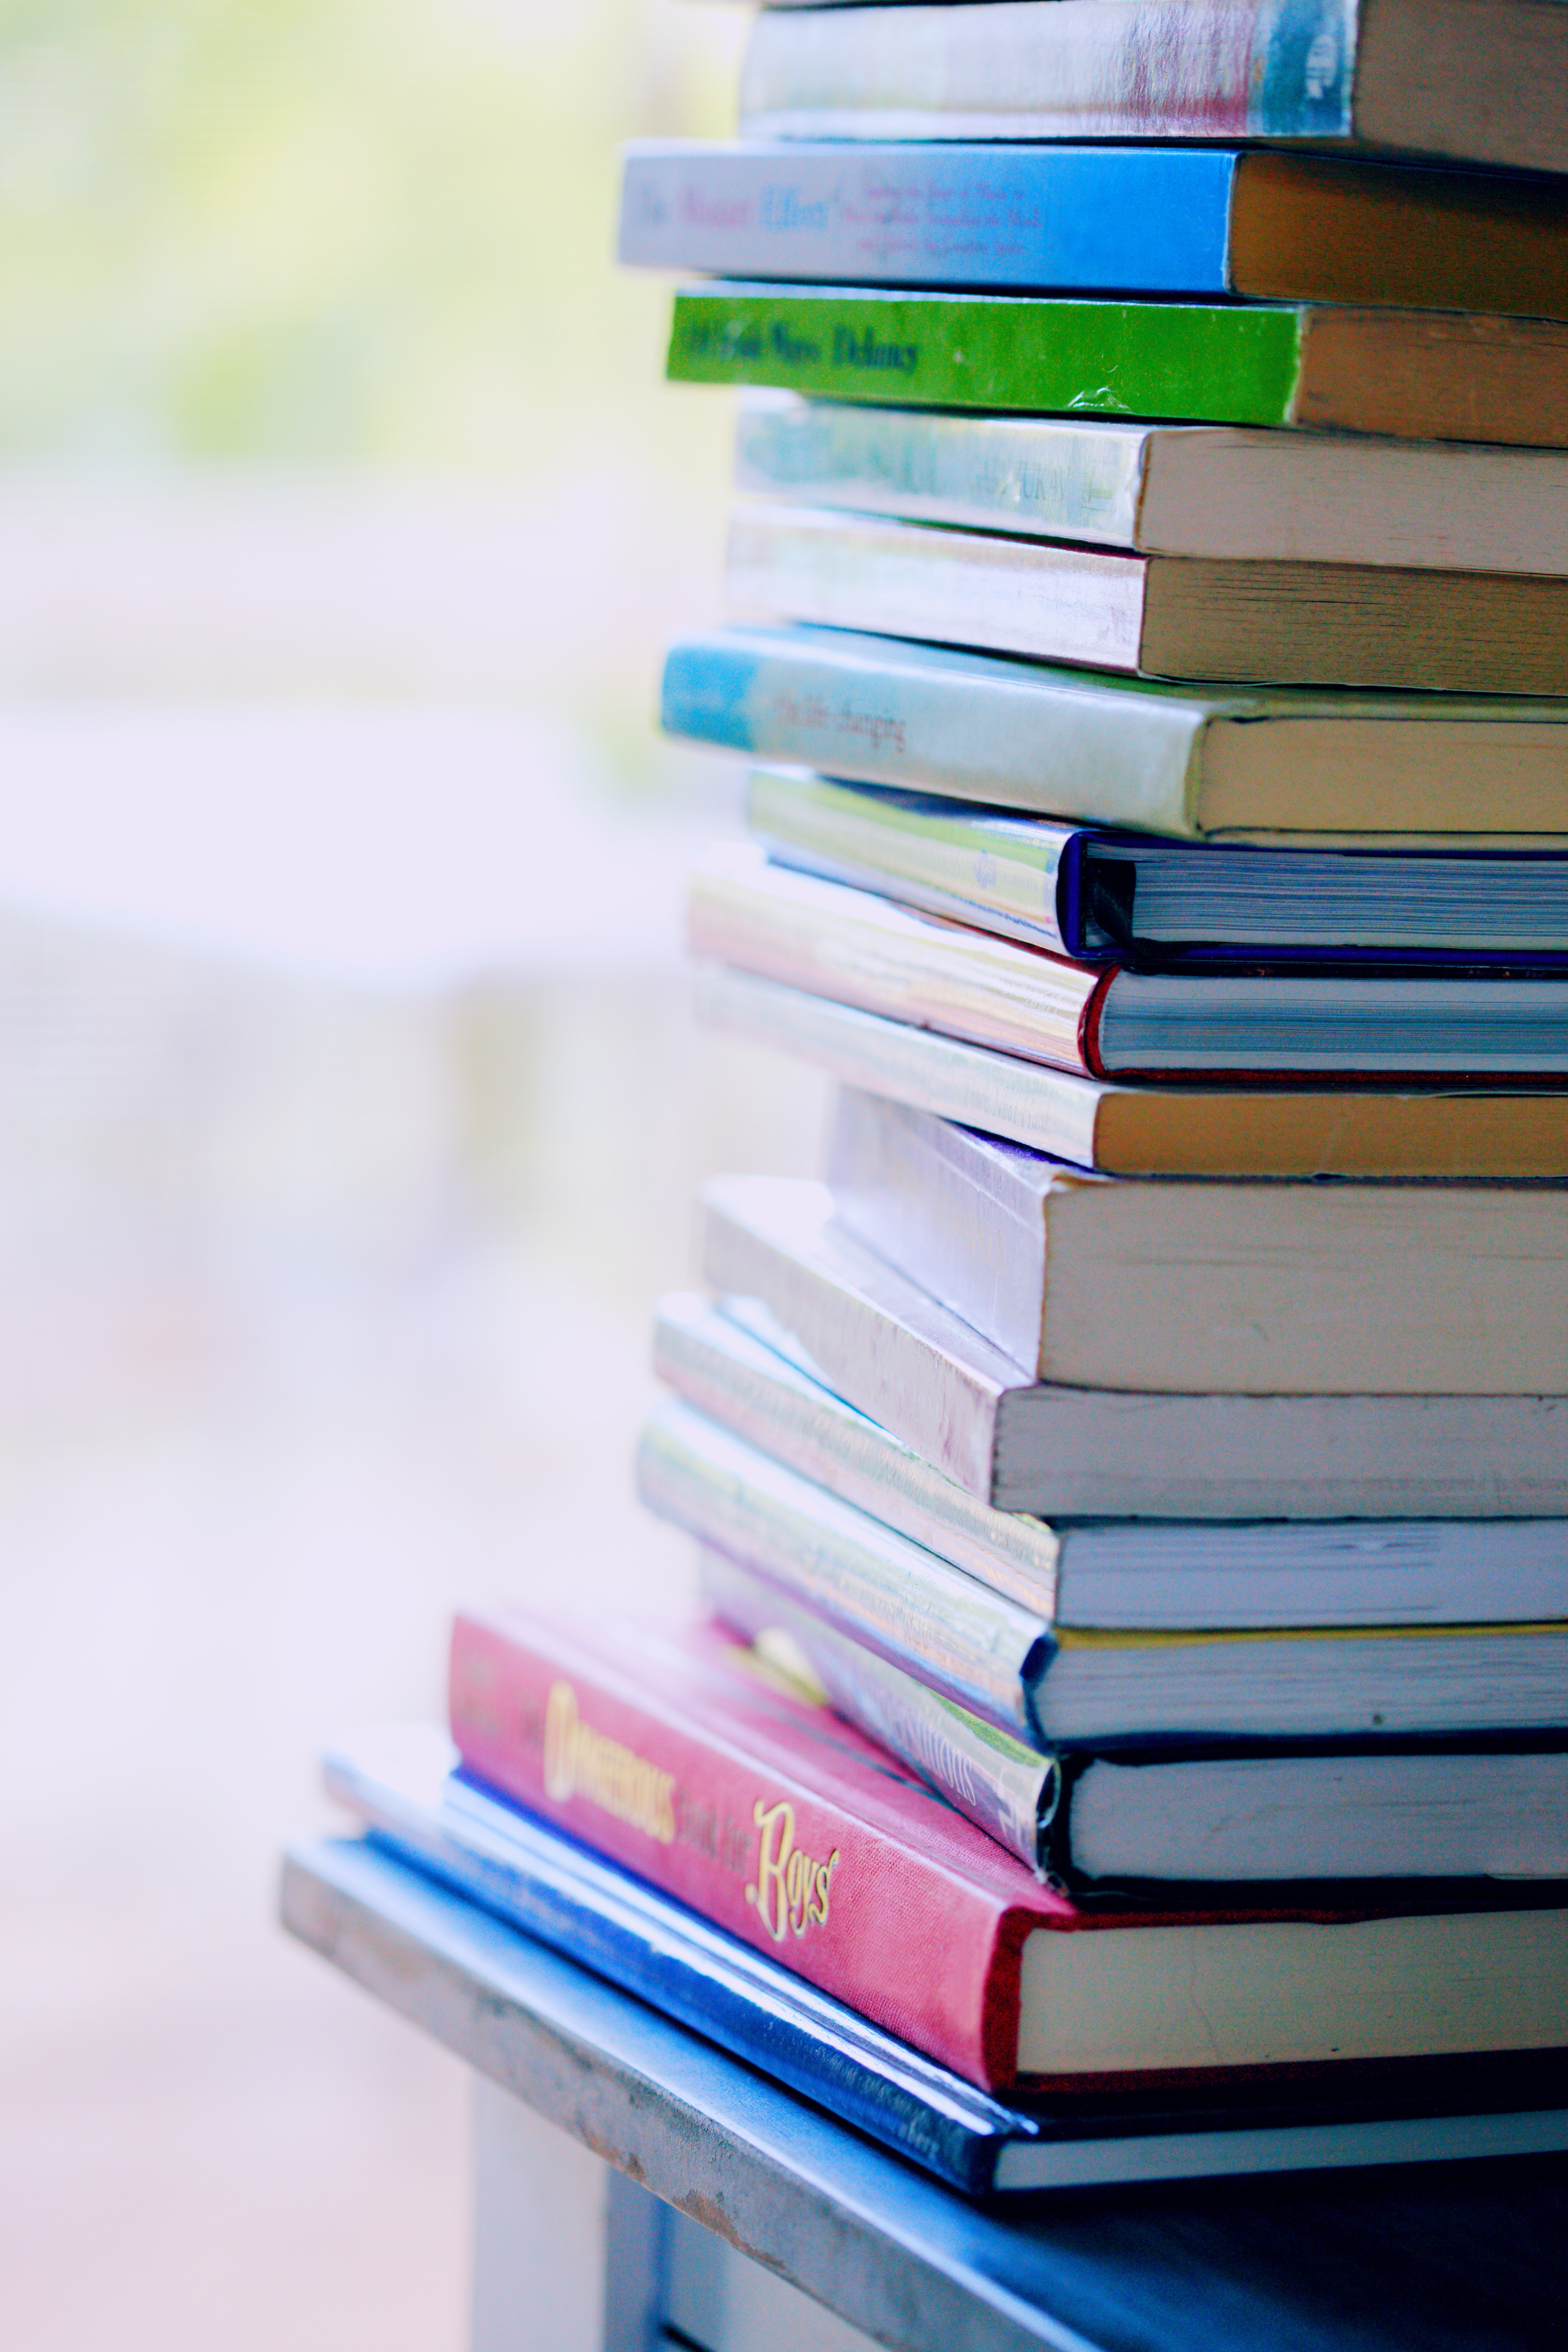
book, publication, shelf, shelving, furniture